Mons Joseph

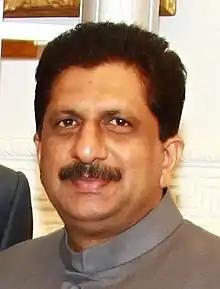

Mons Joseph (born 30 May 1964) is an Indian politician and lawyer. He belongs to Kerala Congress led by P. J. Joseph. He had been the Minister for Public Works from 18 October 2007 till his resignation for his party chairman P. J. Joseph to become the minister. Elected from Kaduthuruthy constituency in 2006, 2011, 2016 and 2021.